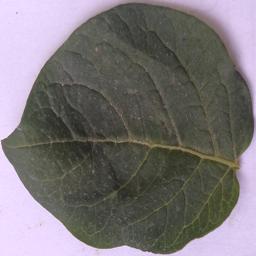
Label: Potato___Healthy